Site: brandenburg
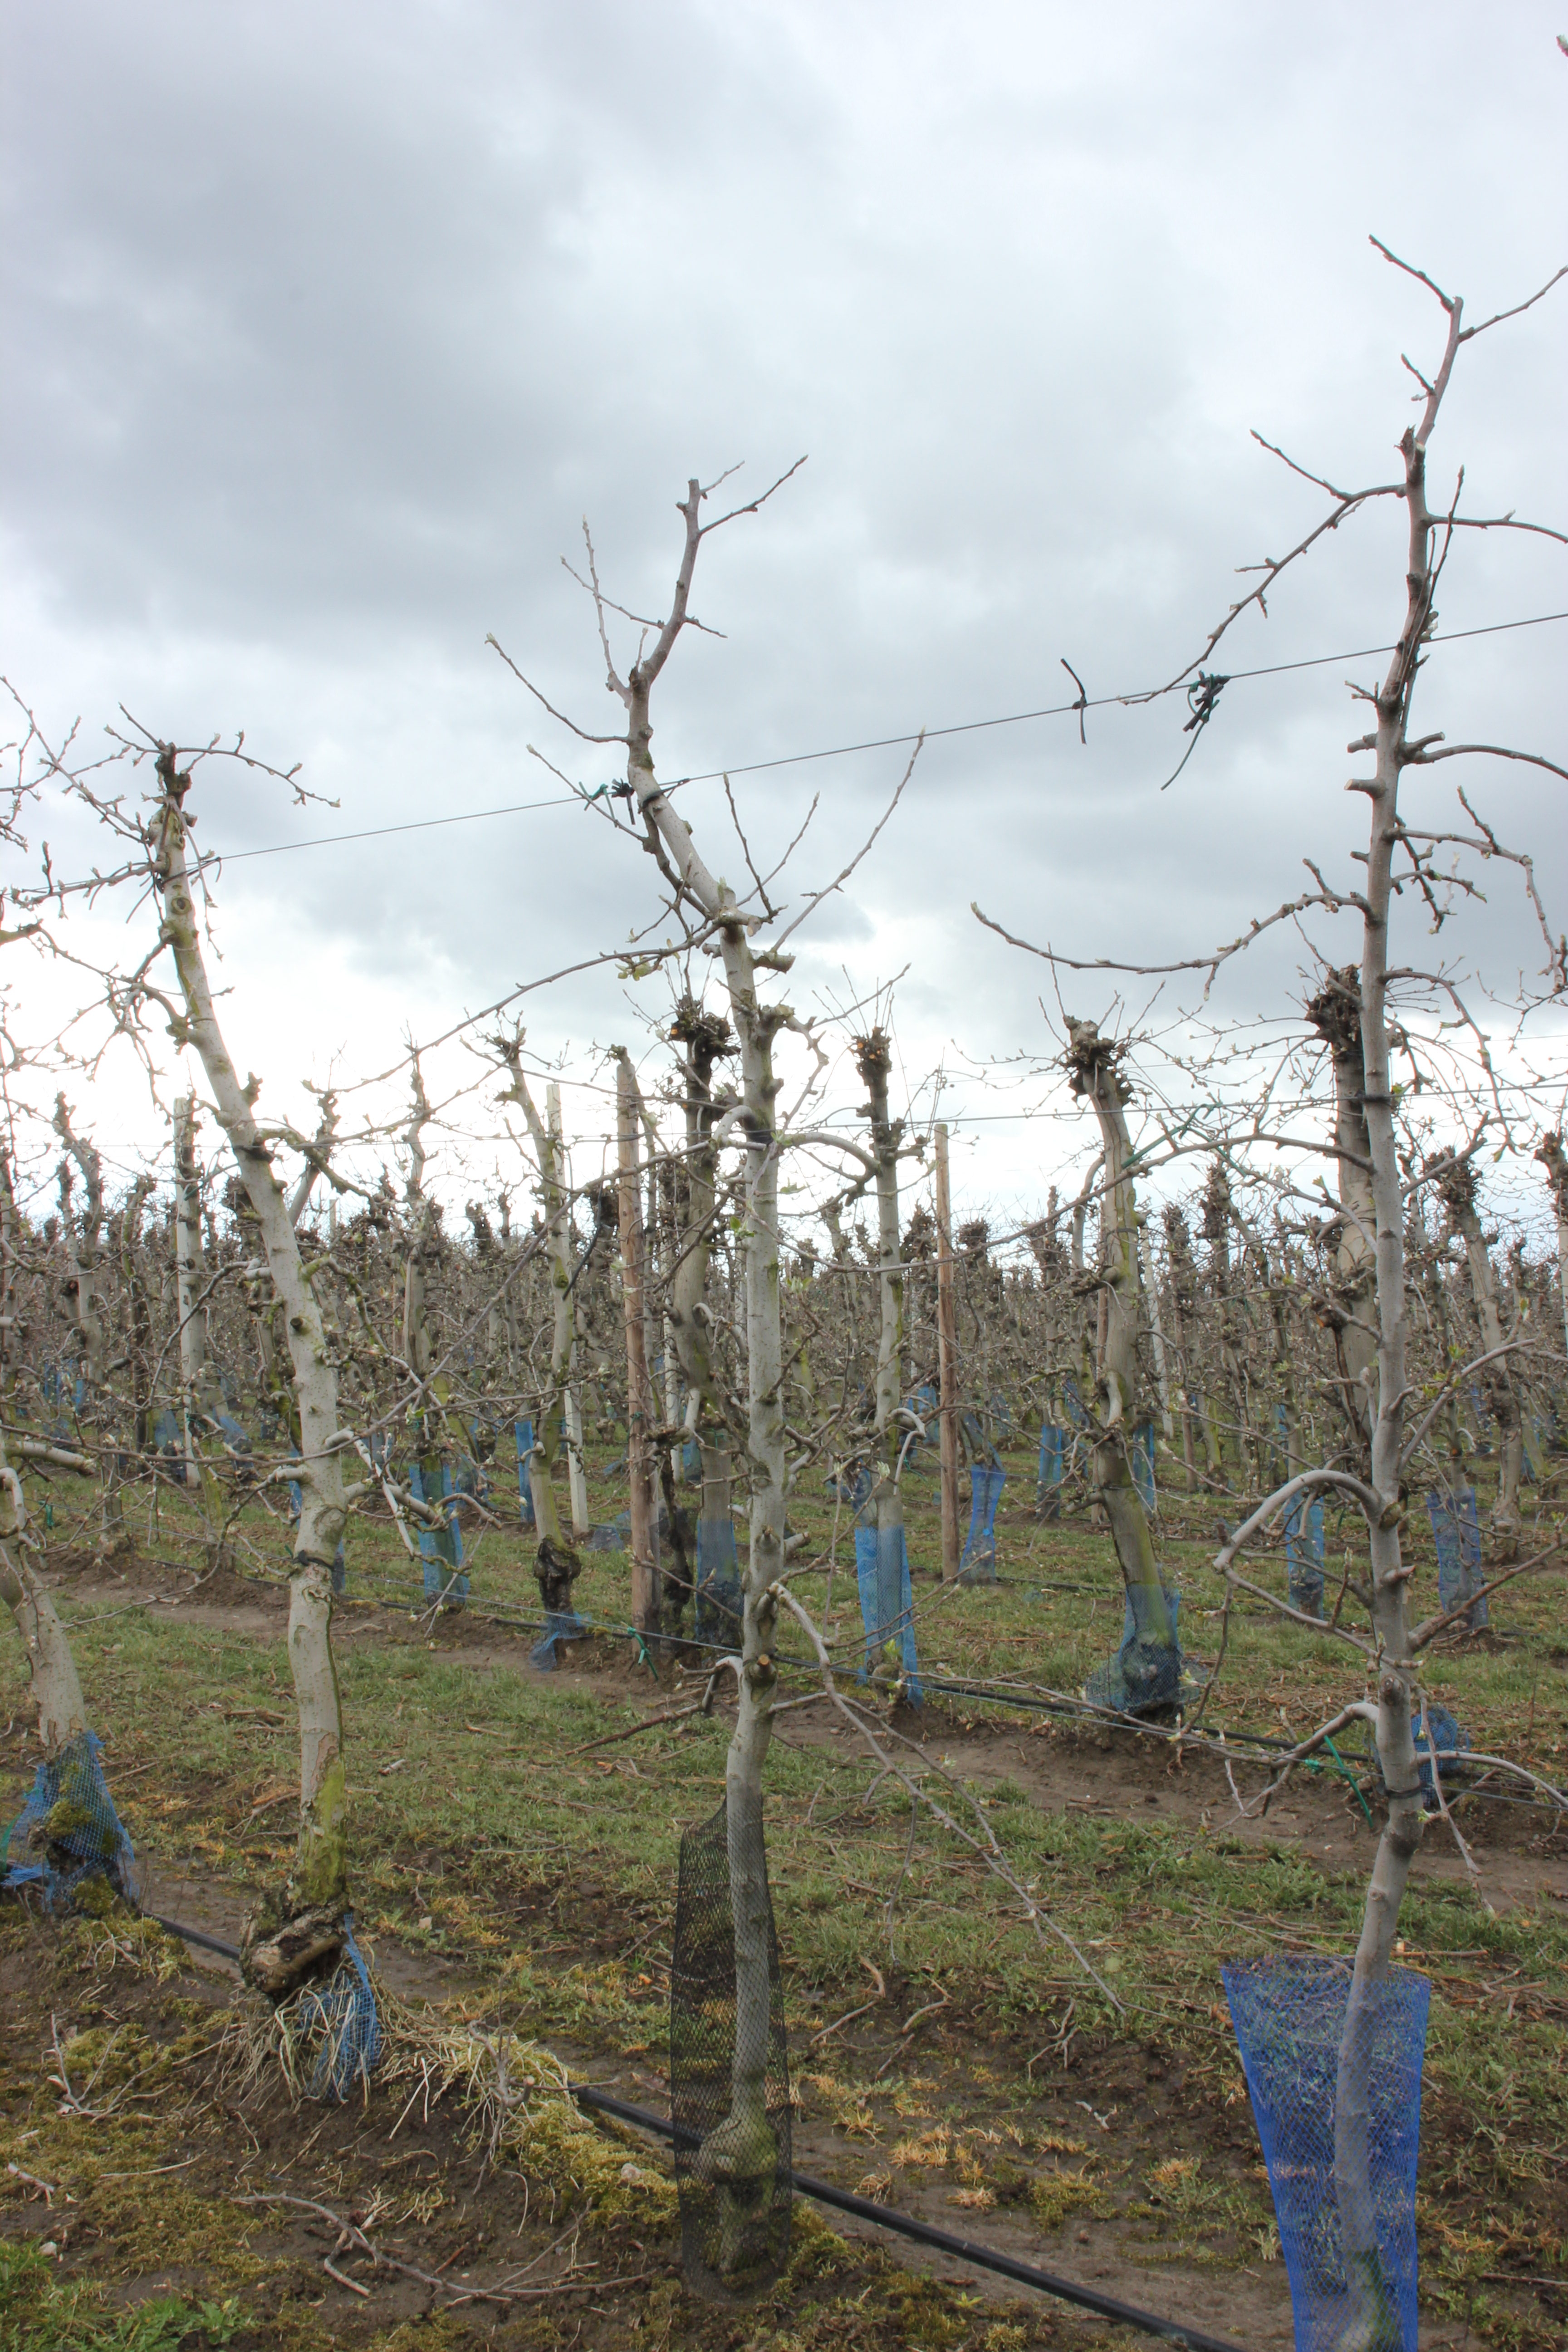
Growth stage (BBCH 55): Inflorescence emergence